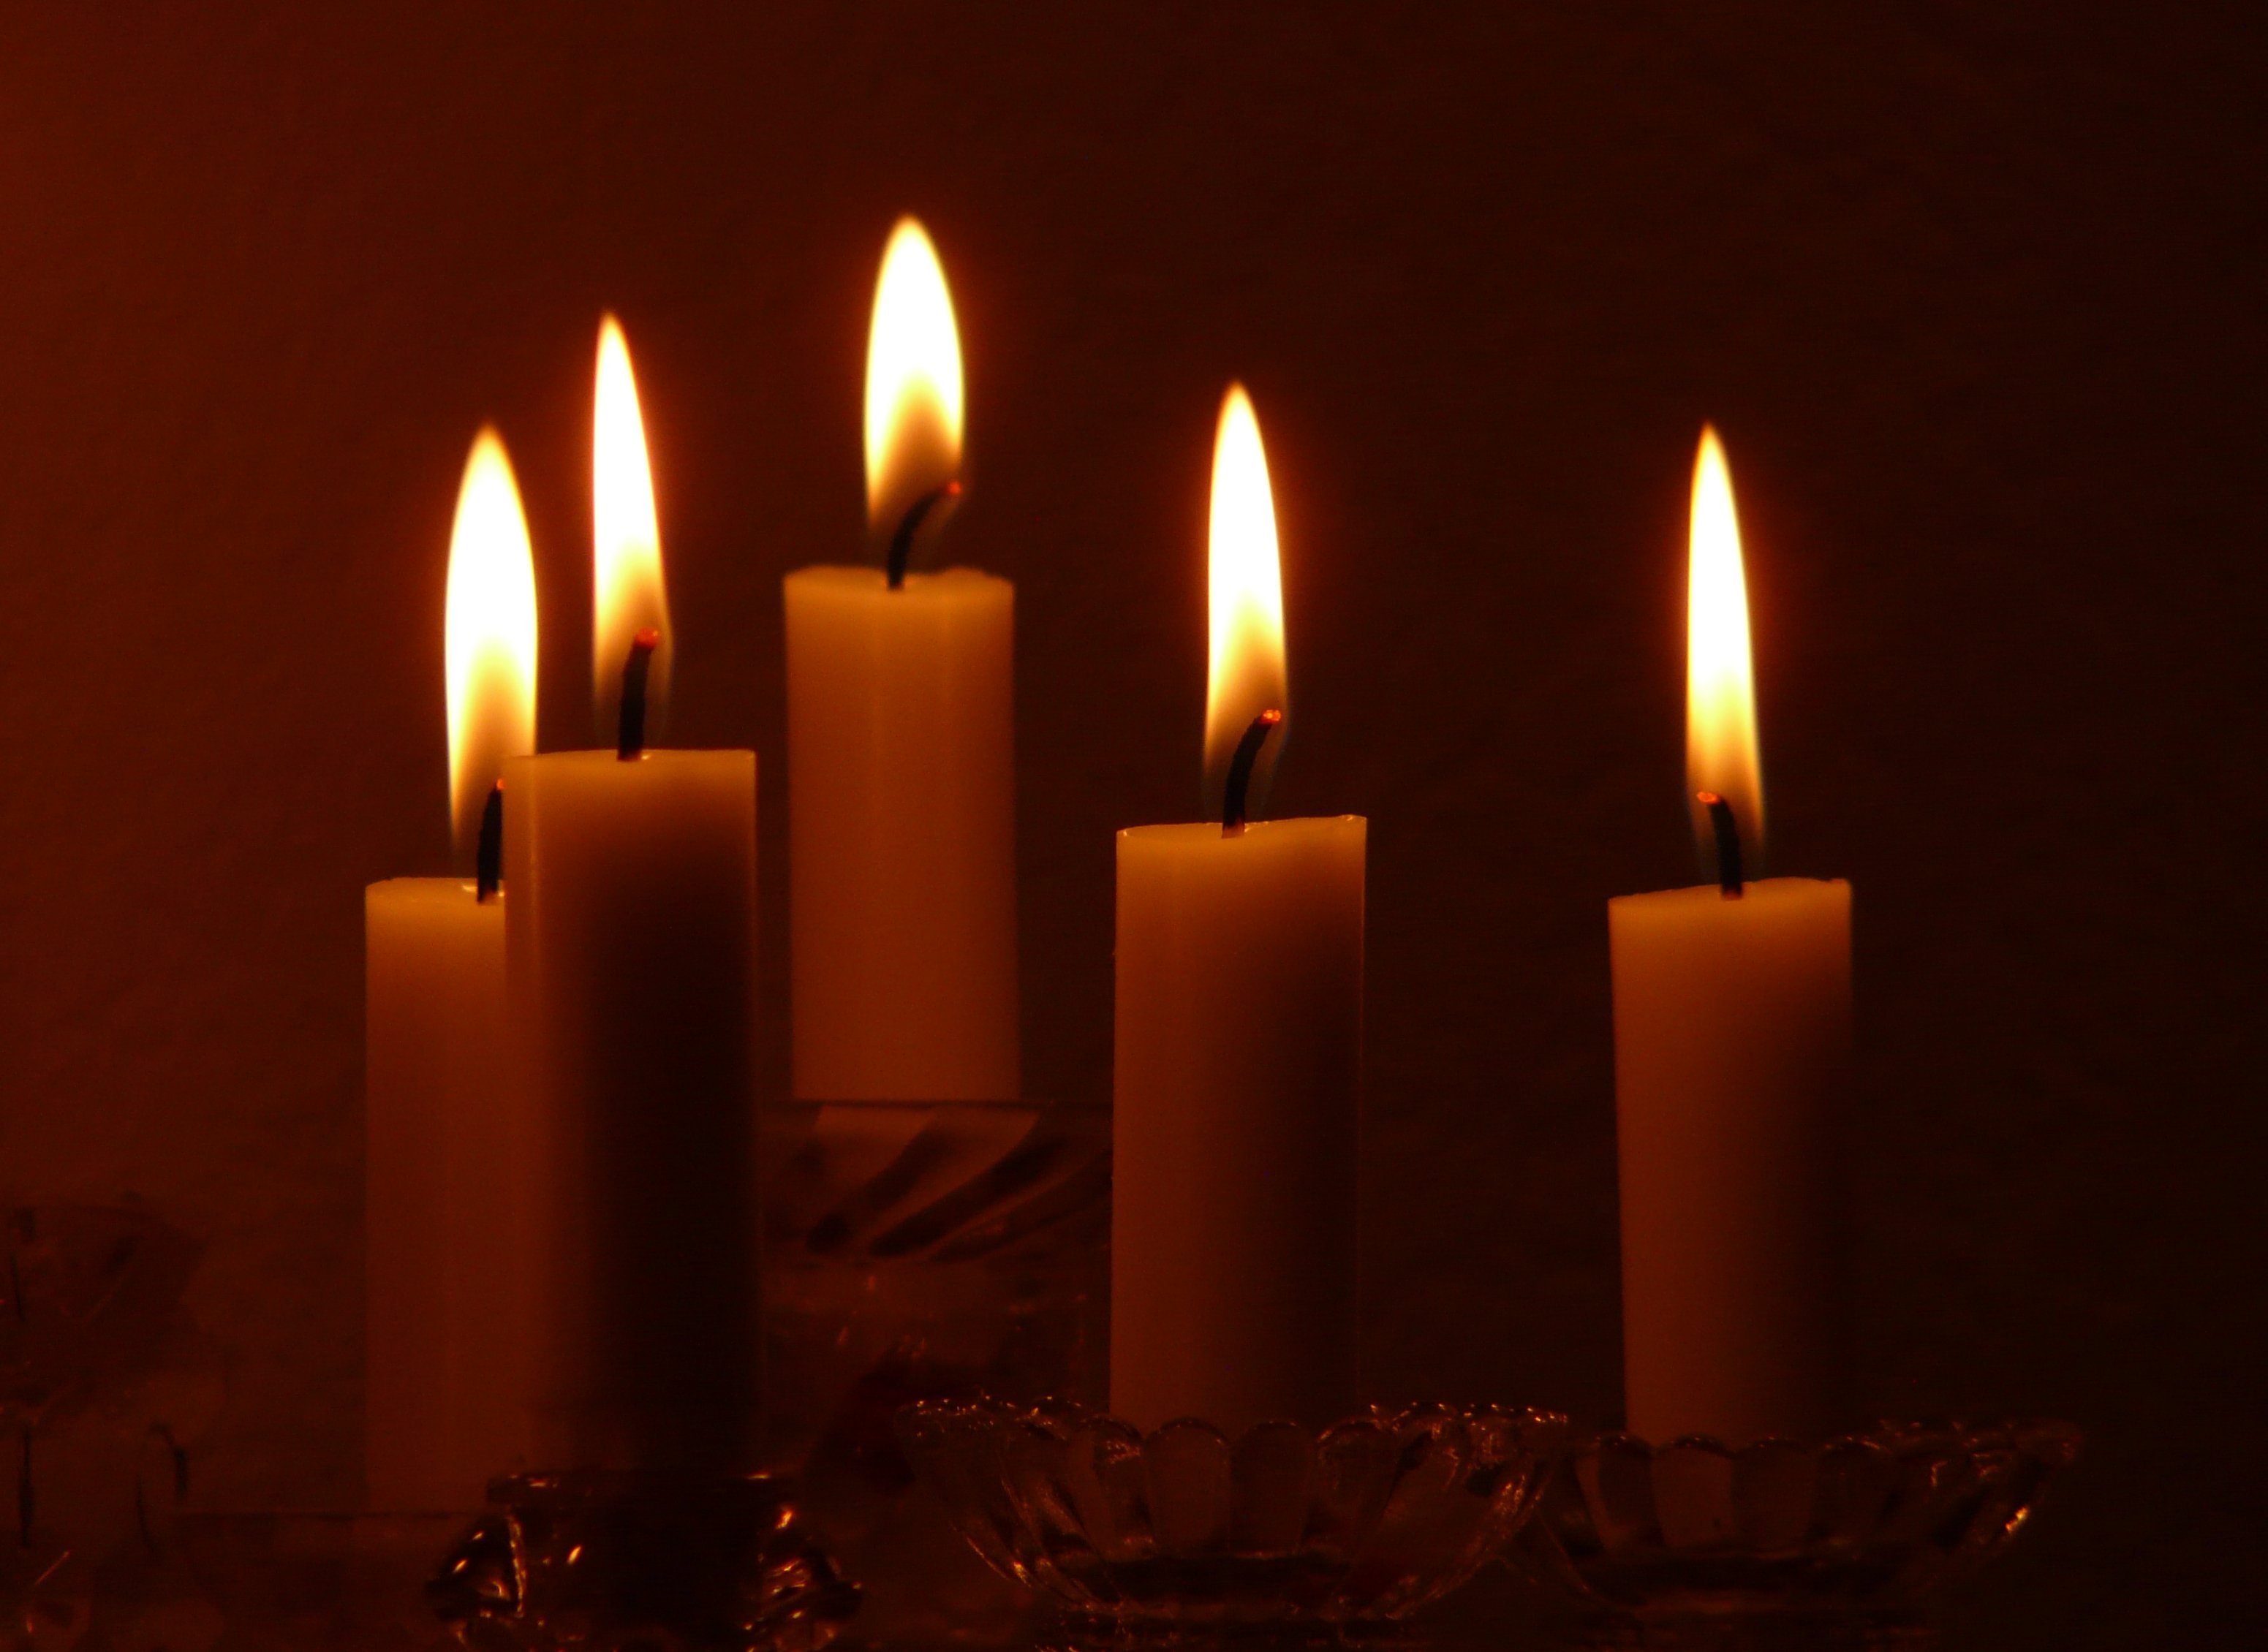
light, night, holiday, flame, darkness, candle, lighting, candlestick, candles, wick, candlelight, wax